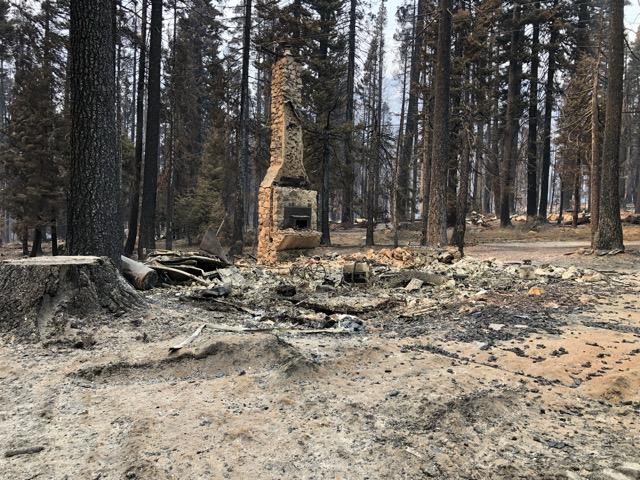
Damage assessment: destroyed